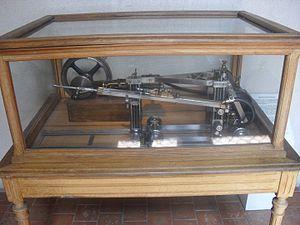
Une maquette à l’échelle 1/5° de la perforatrice inventée par Camille Ferroux exposée au Musée Savoisien le 30 mai 2014.
En modélisme, un modèle réduit est la représentation fonctionnelle à une échelle inférieure au modèle grandeur d’une voiture, d’un train, d’un navire, d’un aéronef, d’une machine. Si nécessaire, la motorisation peut être assurée par un moteur à élastique, un moteur électrique, un moteur à explosion, un moteur à air comprimé, un moteur à vapeur, un réacteur, etc.